Jon Fishman

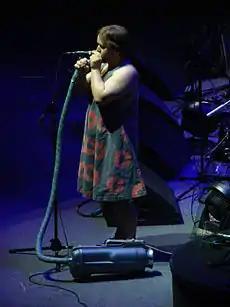
Playing his Electrolux vacuum with Phish at American Airlines Arena in Miami, FL 12-28-2009 Photo: Dan Shinneman

Fishman uses a variety of drums and cymbals on his kit; brands such as Noble & Cooley, Gretsch, Ludwig, Yamaha, Ayotte, Eames, Zildjian, Sabian, Paiste, and Wuhan. He also uses Remo drum heads, Vic Firth drum sticks, and LP percussion accessories.